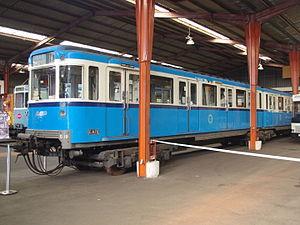
Matériel Articulé utilisé sur le métro de Paris Journées du Patrimoine 2015
Paul Jean Arzens, né le 28 août 1903 à Paris et mort le 2 février 1990 dans la même ville, à l'âge de 86 ans, est un créateur et designer industriel français.
Le matériel articulé ou MA est un ancien matériel roulant sur fer du métro de Paris, mis en service en 1952 et totalement réformé en 1994. Il a circulé successivement sur les lignes 13 et 10.